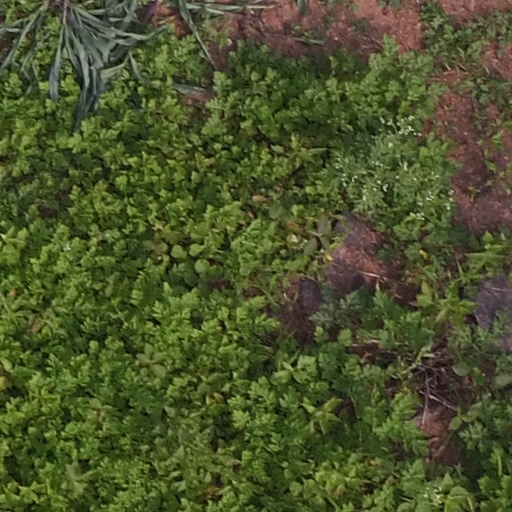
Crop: maize; corn